Jewelry Trades Building

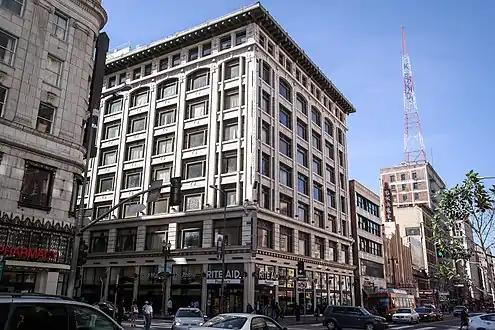
The building in 2014

Jewelry Trades Building, also known as Title Guarantee Block, is a historic eight-story highrise located at 500 S. Broadway and 220 W. 5th Street in the Broadway Theater District in the historic core of downtown Los Angeles.